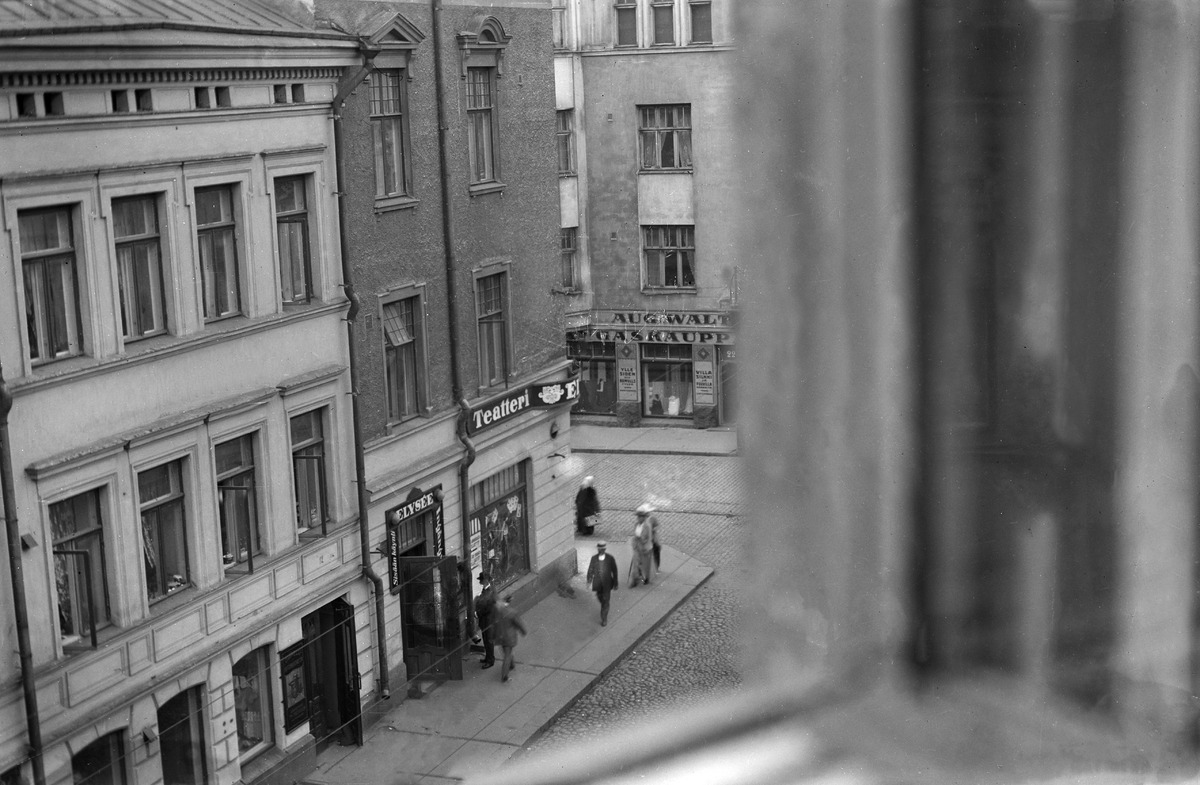
Näkymä kadulle avoimesta ikkunasta
sisällön kuvaus: Näkymä kadulle avoimesta ikkunasta. Elokuvateatteri Elyséen edessä käyskentelee ihmisiä. mustavalkoinen
Ajankohta: kuvausaika 1910  n.
Paikka: Suomi, Uusimaa, Helsinki, Kamppi Helsinki, Kalevankatu 12
Aiheet: Bio Elyseé, ihmiset, elokuvateatterit, tiet, kadut, ikkunat, elokuvat, teatterit